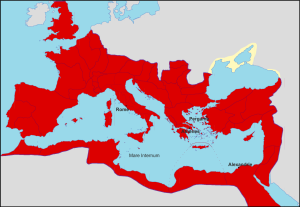
Empire romain en +150
Galien, né à Pergame en Asie mineure en 129 et mort vers 201, est un médecin grec de l'Antiquité qui exerça à Pergame et à Rome où il soigna plusieurs empereurs.